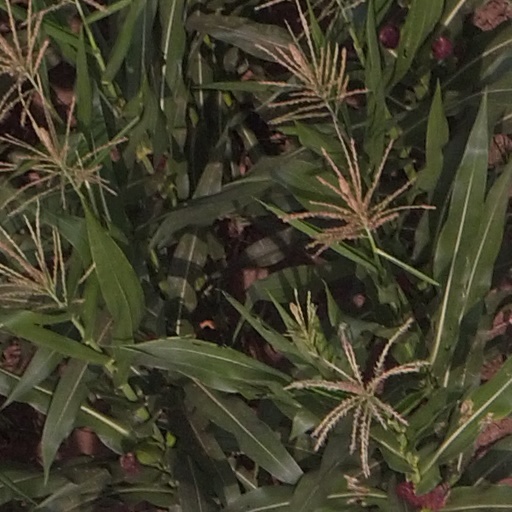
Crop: maize; corn